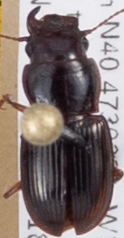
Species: Cratacanthus dubius
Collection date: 2018-06-14
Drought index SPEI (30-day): -0.39
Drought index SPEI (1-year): -0.9
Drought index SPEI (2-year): -0.71